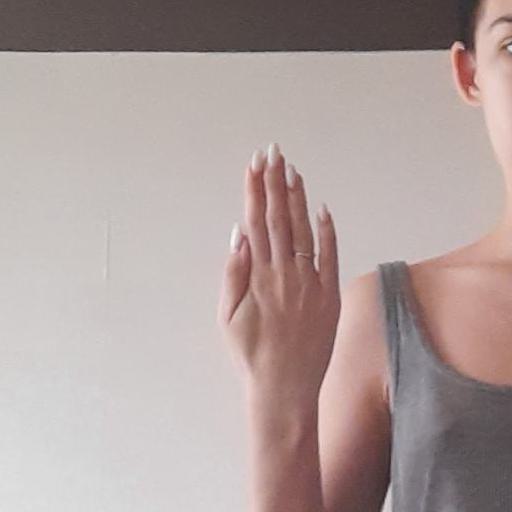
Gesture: stop_inverted